Colección La Fauna

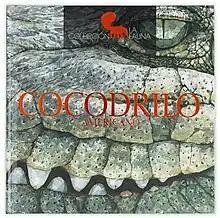
Volume dedicated to the American crocodile.

Colección La Fauna ("La Fauna Collection") is a series of books about the Fauna of Venezuela.